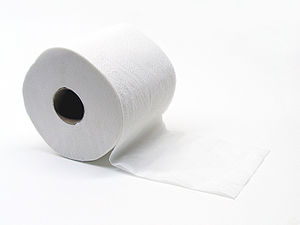
Papir
toiletpapir
Papir er et fladt materiale, der kan anvendes til skrivning, trykning af aviser, tidsskrifter, bøger osv.